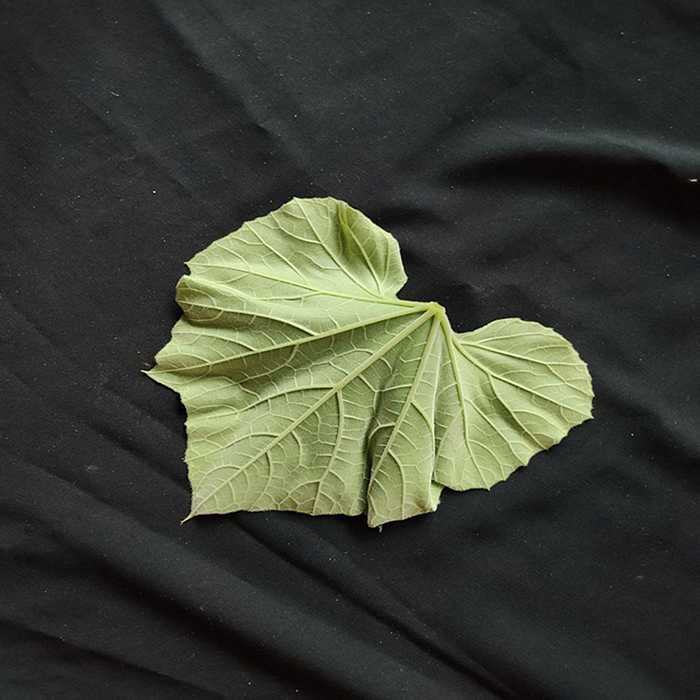
Plant: Bottle gourd
Label: Fresh leaf